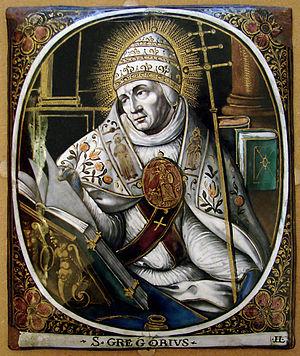
St Grégoire,émail sur cuivre par Jacques I Laudin (1627-1695),Limoges.Collection du musée municipal de Châlons en Champagne.